Gerard Craughwell

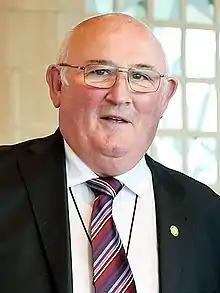
Craughwell in 2020

Gerard Patrick Craughwell (born 22 November 1953) is an Irish independent politician who has served as a senator for the Labour Panel since April 2016, and previously from 2014 to 2016 for the Cultural and Educational Panel.